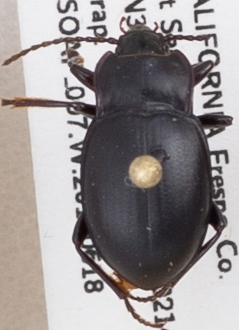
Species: Metrius contractus
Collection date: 2018-06-18
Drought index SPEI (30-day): -0.574
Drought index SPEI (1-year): -0.32
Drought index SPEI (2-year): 0.8